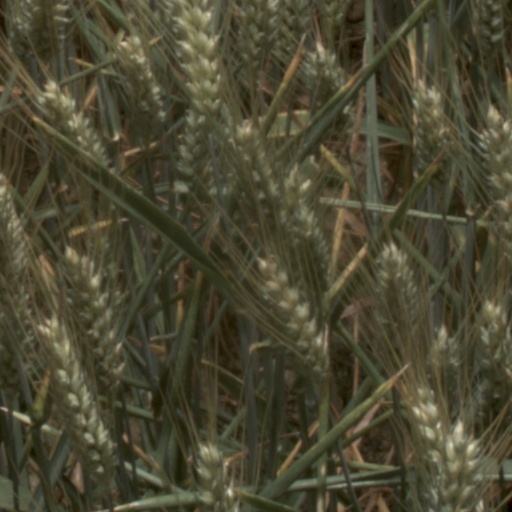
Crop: wheat